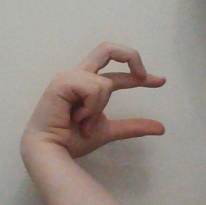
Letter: thal